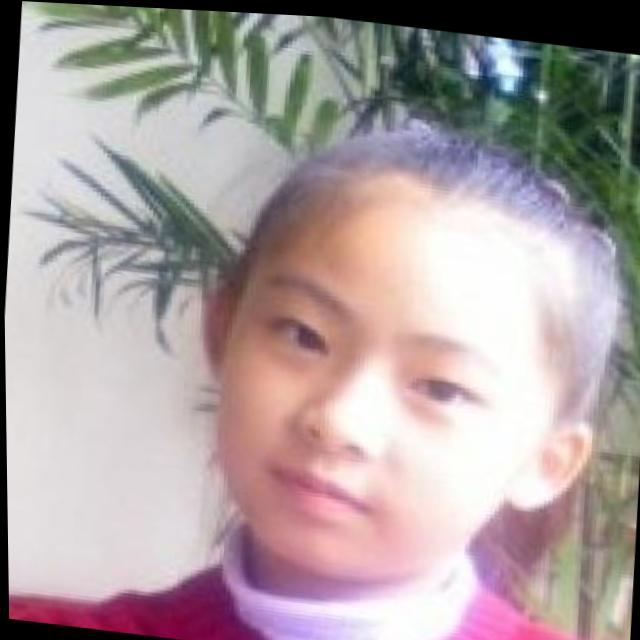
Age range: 13-20